Tanks of the Soviet Union

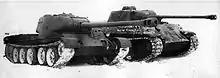
T-44-122 prototype during comparative trials against captured German Panther

The German Wehrmacht had about 5,200 tanks overall, of which 3,350 were committed to the invasion. This yields a balance of immediately available tanks of about 4:1 in the Red Army's favour. The T-34 was the most modern in the world, and the KV series the best armoured. The most advanced Soviet tank models, however, the T-34 and KV-1, were not available in large numbers early in the war, and only accounted for 7.2% of the total Soviet tank force. But while these 1,861 modern tanks were technically superior to the 1,404 German medium Panzer III and IV tanks, the Soviets in 1941 still lacked the communications, training and experience to employ such weapons effectively.